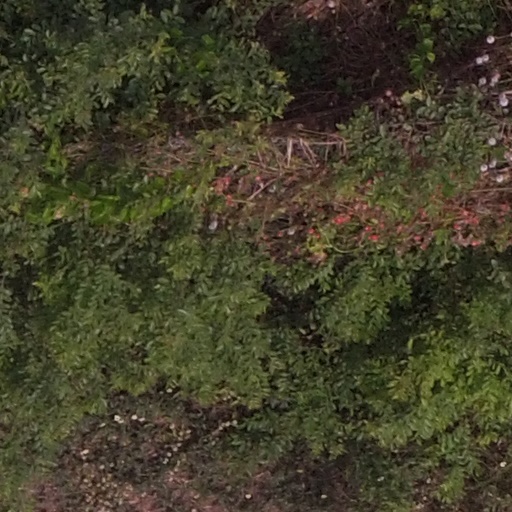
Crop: maize; corn